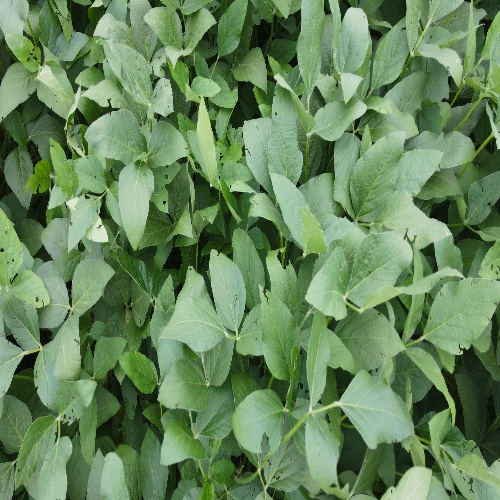
Label: Caterpillar